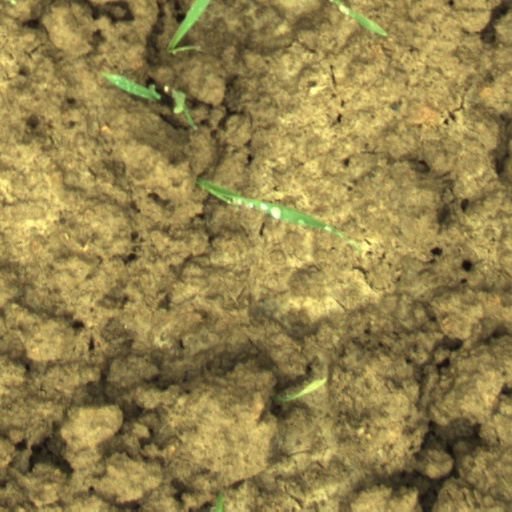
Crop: wheat